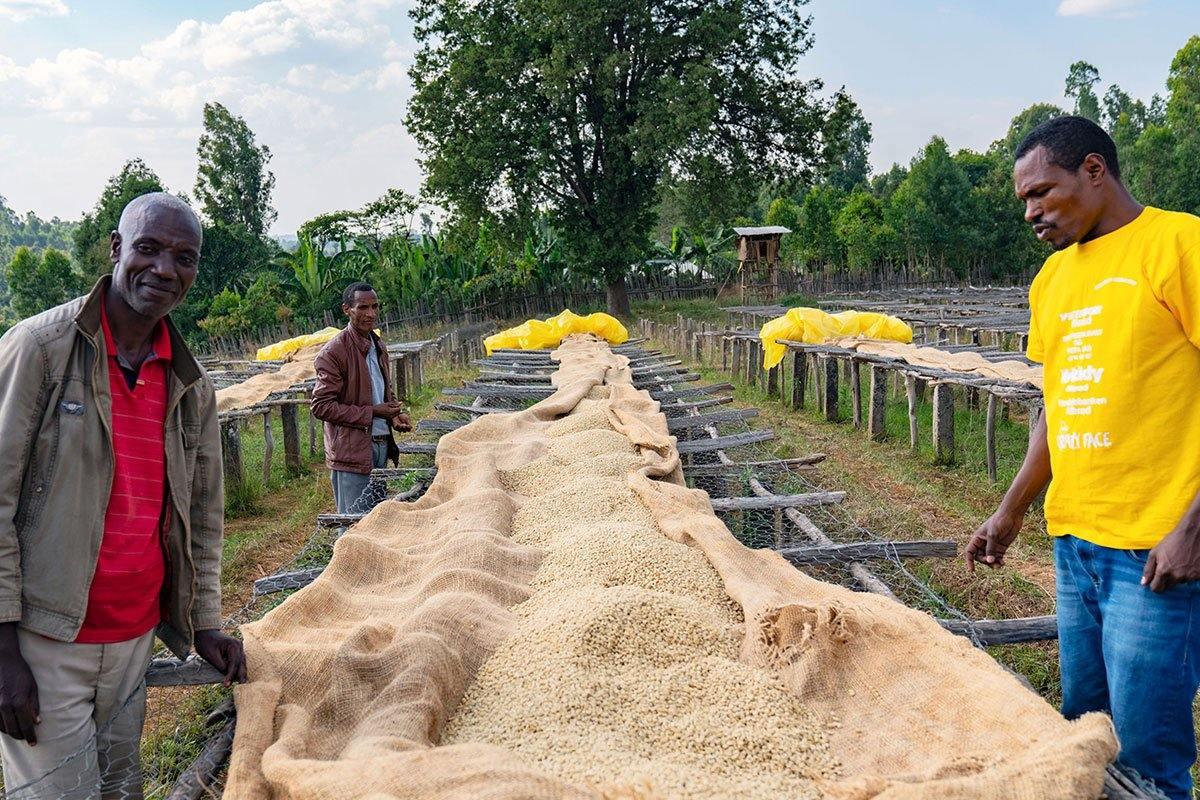
Wakulima wa jinsia ya kiume wakiwa wanafanya ukaguzi wa mbegu zitakazotumika kwa ajili ya kilimo, ikiwa wamezitandaza katika gunia lililokuwa juu ya nyavu iliyoshikiliwa na miti, ambapo wakulima wanathibitisha ubora wa mbegu hizo, kama zitafaa kwa kilimo.